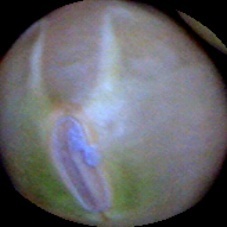
Label: Immature